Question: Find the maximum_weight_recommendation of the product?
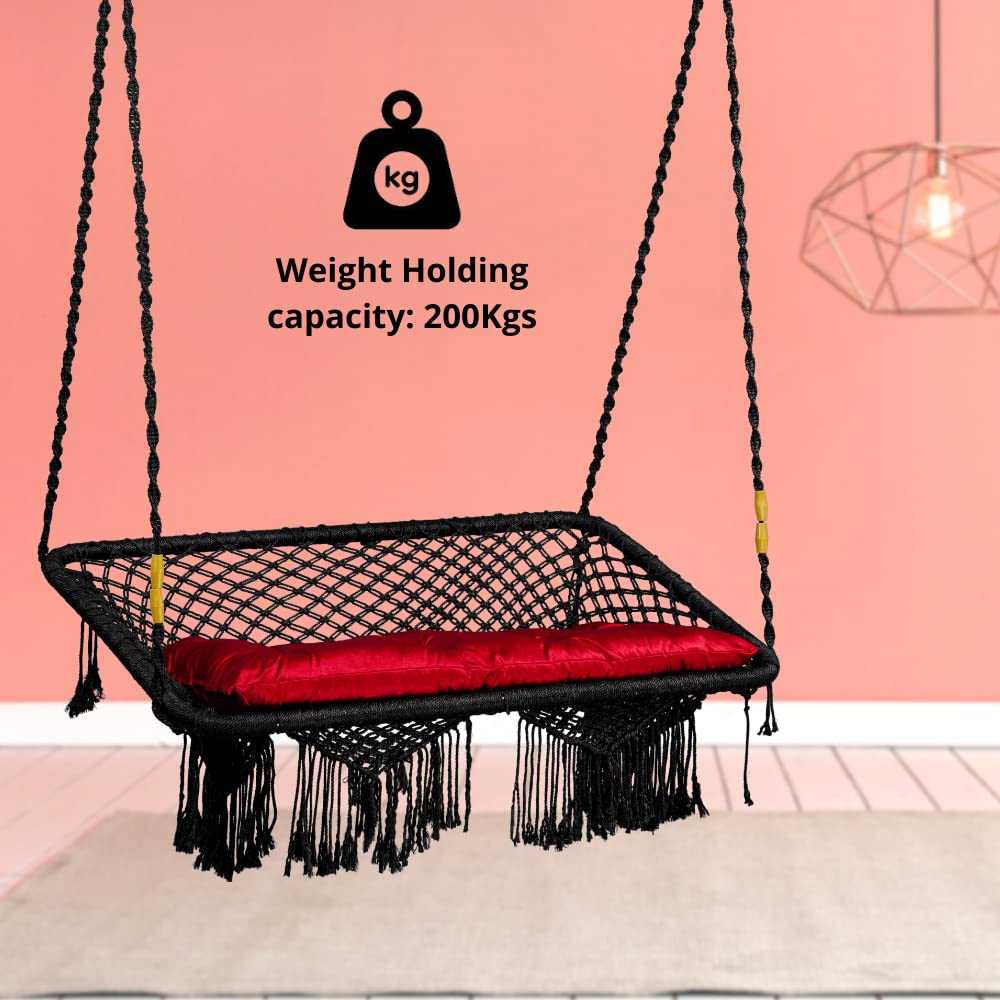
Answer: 200 kilogram